American Staffordshire Terrier

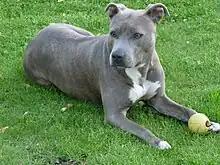
Female blue brindle American Staffordshire Terrier

A 2024 UK study found a life expectancy of 12.5 years compared to an average of 12.7 for purebreds and 12 for crossbreeds.